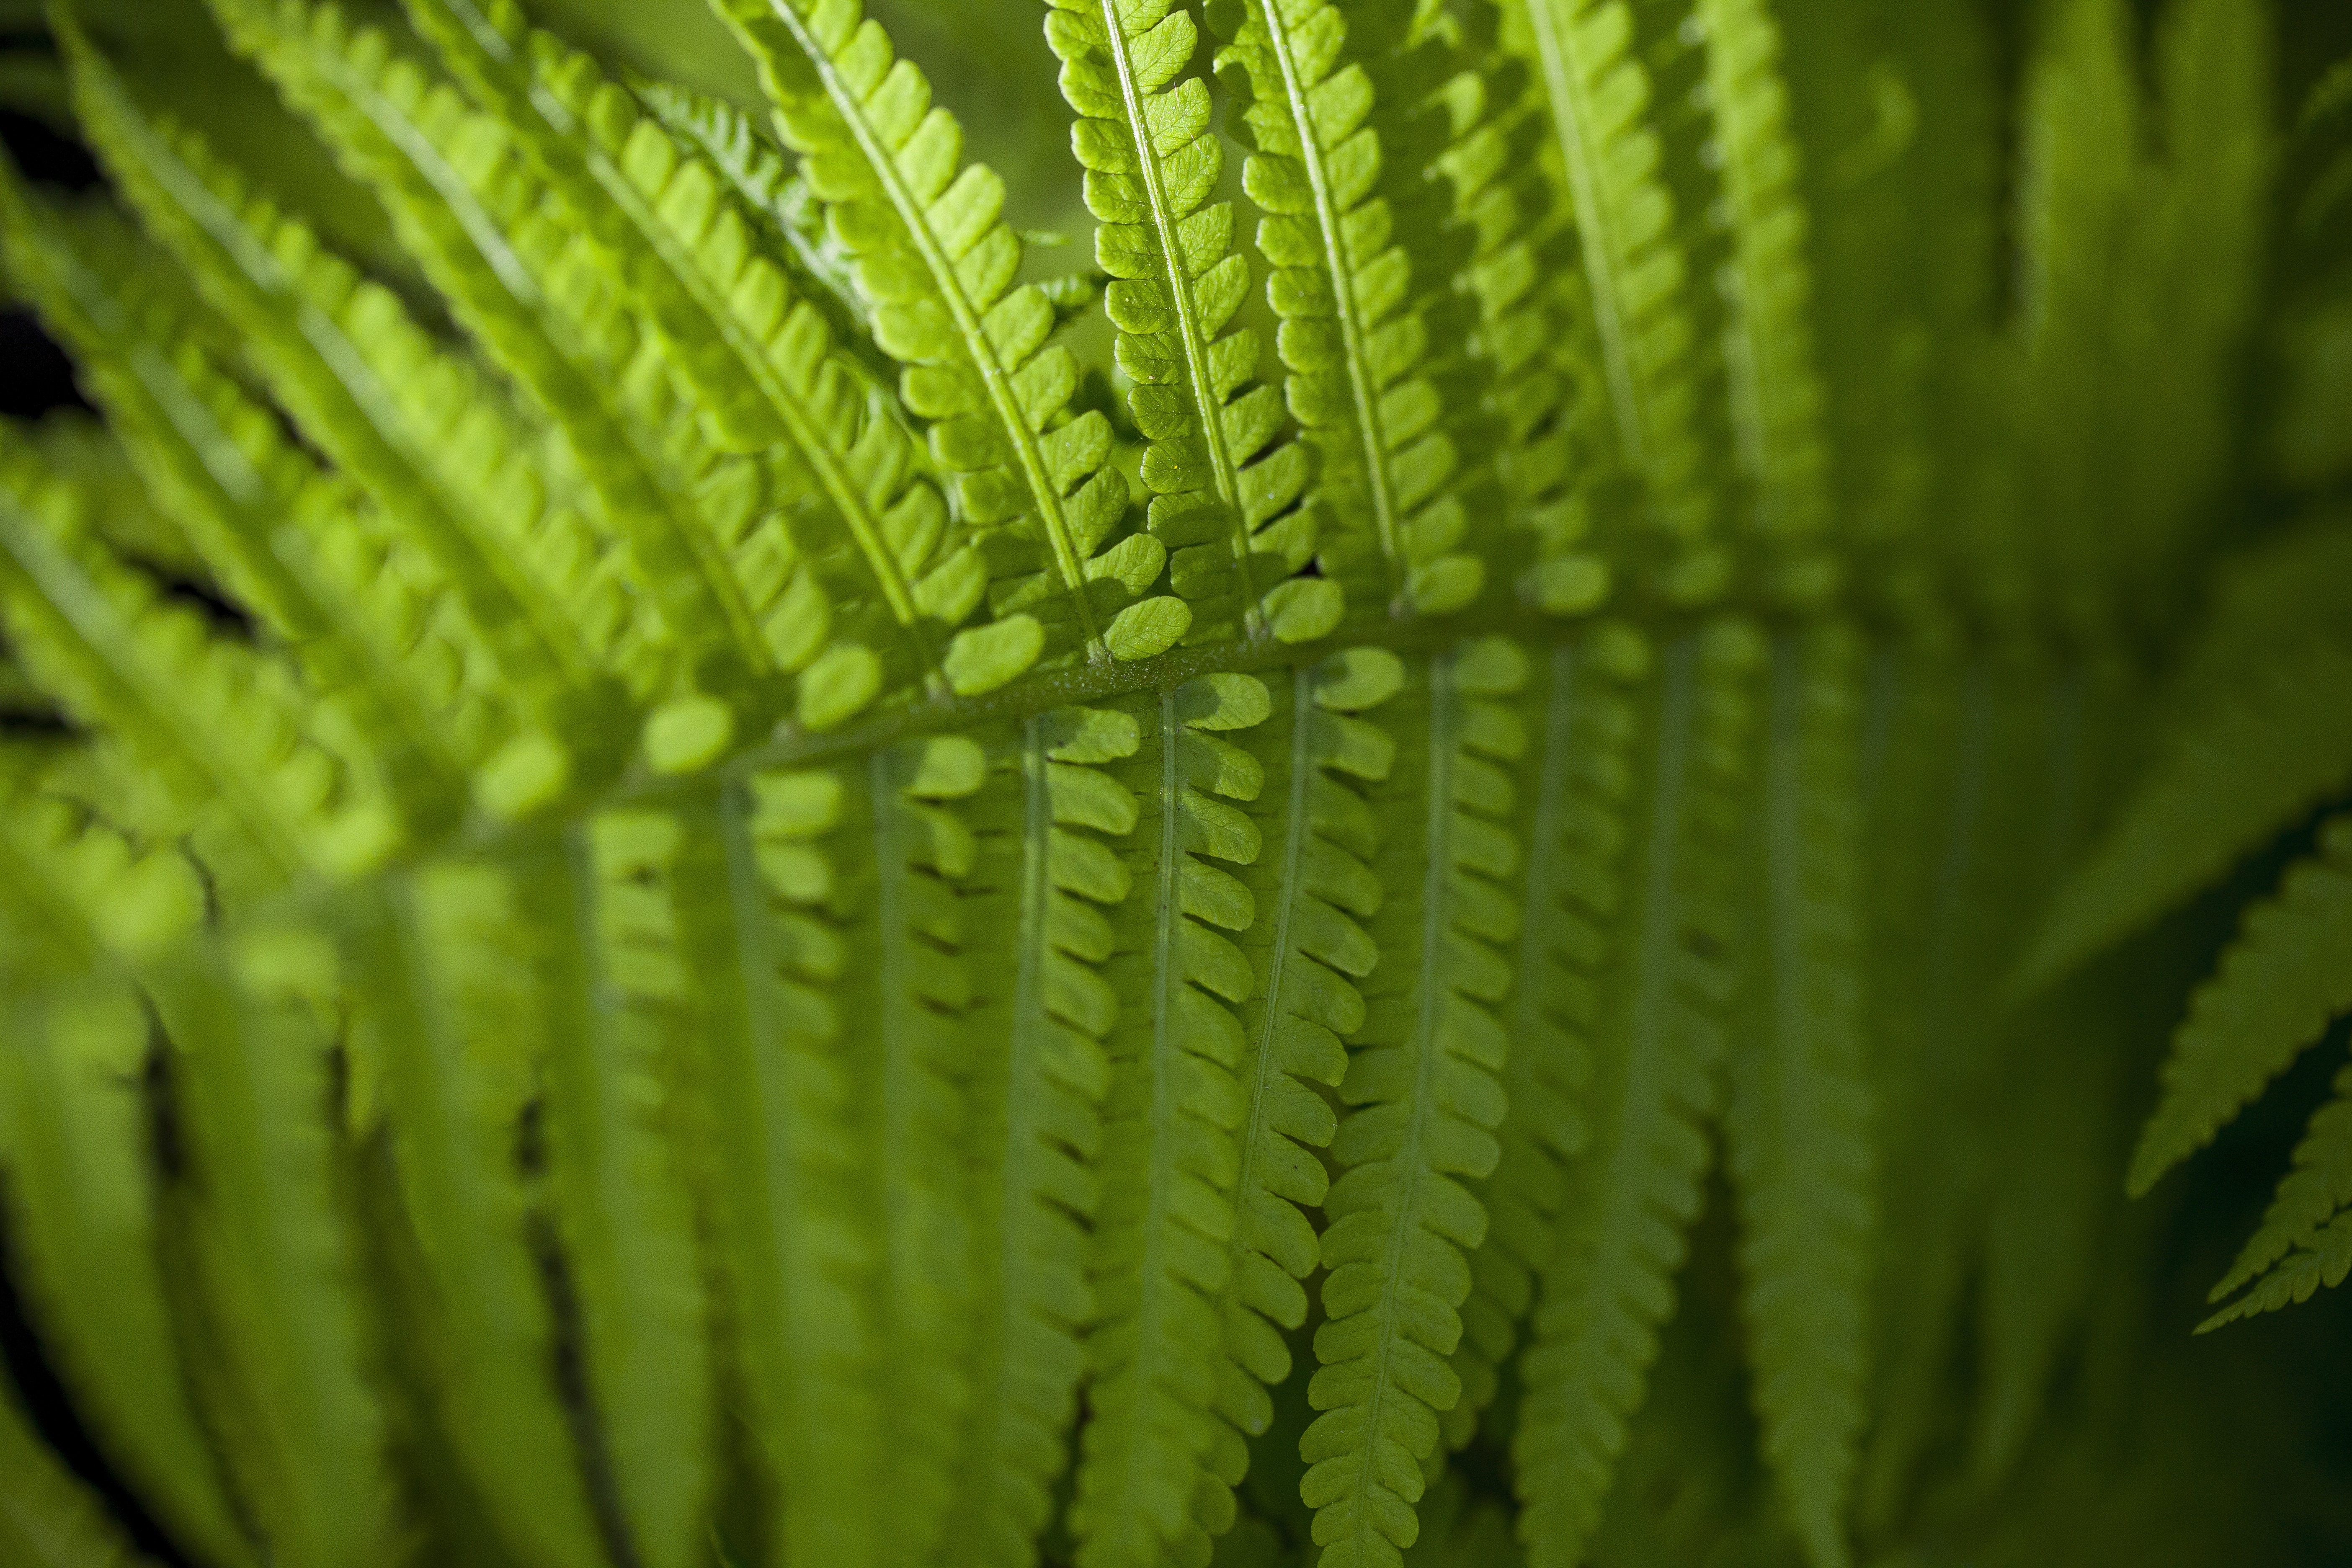
nature, forest, plant, leaf, green, lush, fern, close up, vegetation, reserve, macro photography, biome, plant stem, computer wallpaper, ferns and horsetails, vascular plant, ostrich fern, fiddlehead fern, terrestrial plant